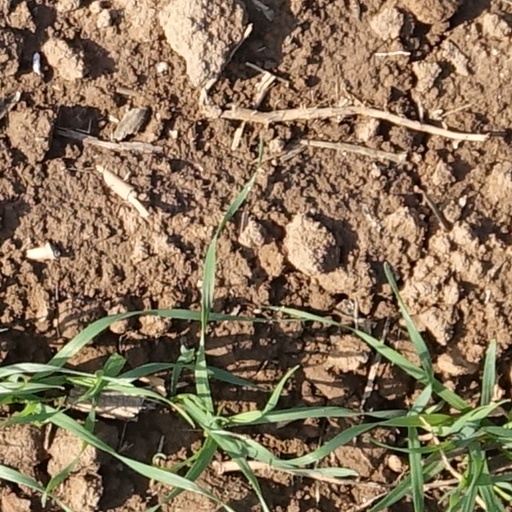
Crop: wheat